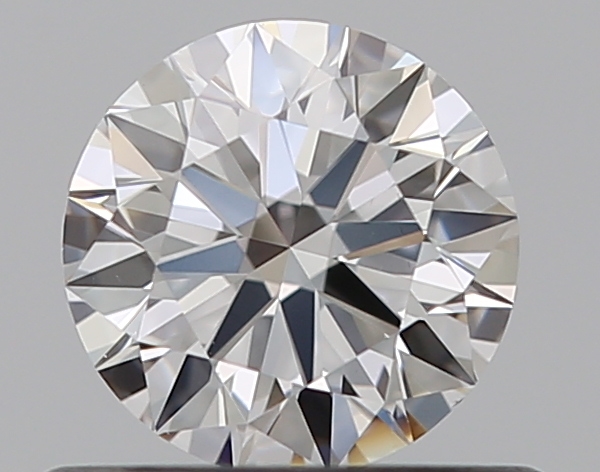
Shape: round
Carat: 0.51
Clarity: VS1
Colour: D
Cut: EX
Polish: EX
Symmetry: EX
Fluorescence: N
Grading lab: GIA
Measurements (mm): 5.1 x 5.12 x 3.11